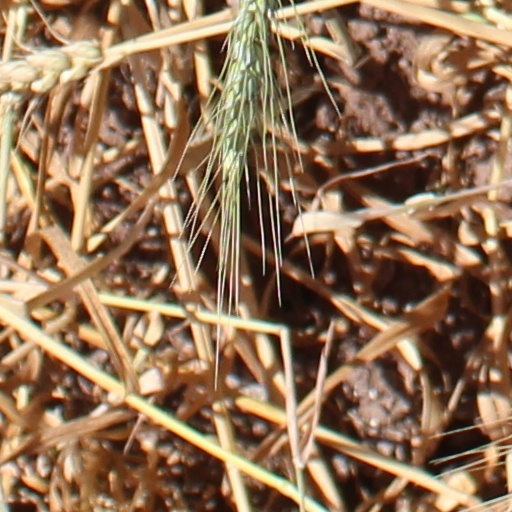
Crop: wheat